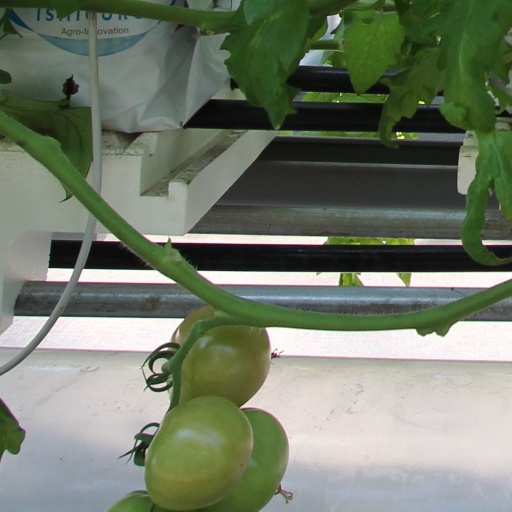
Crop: tomato